David Ondříček

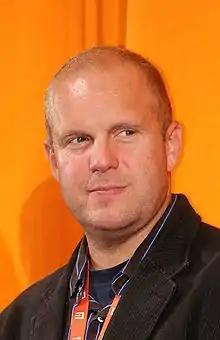
David Ondříček (2007)

David Ondříček (born 23 June 1969) is a Czech film director, screenwriter and producer. In 2021, he won the Best Director Czech Lion Award for "Zátopek." His 2012 film "In the Shadow" won nine Czech Lion Awards.